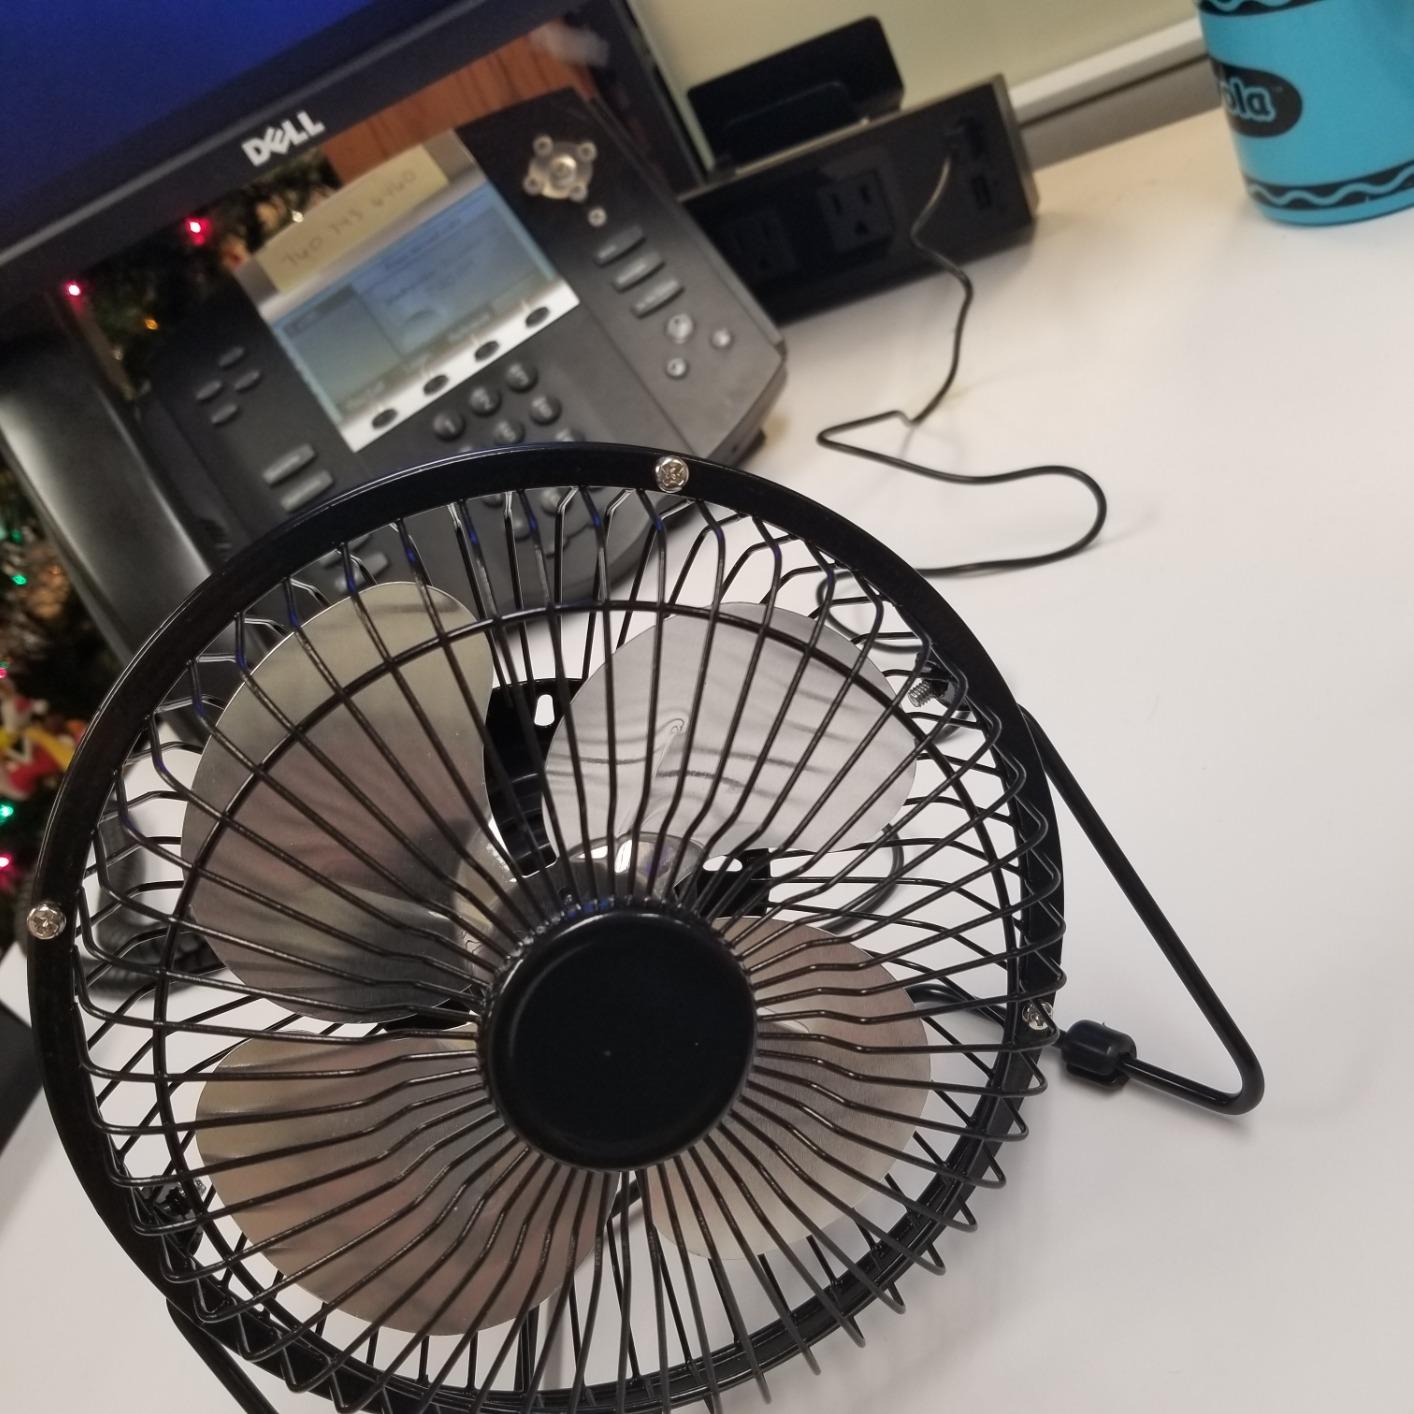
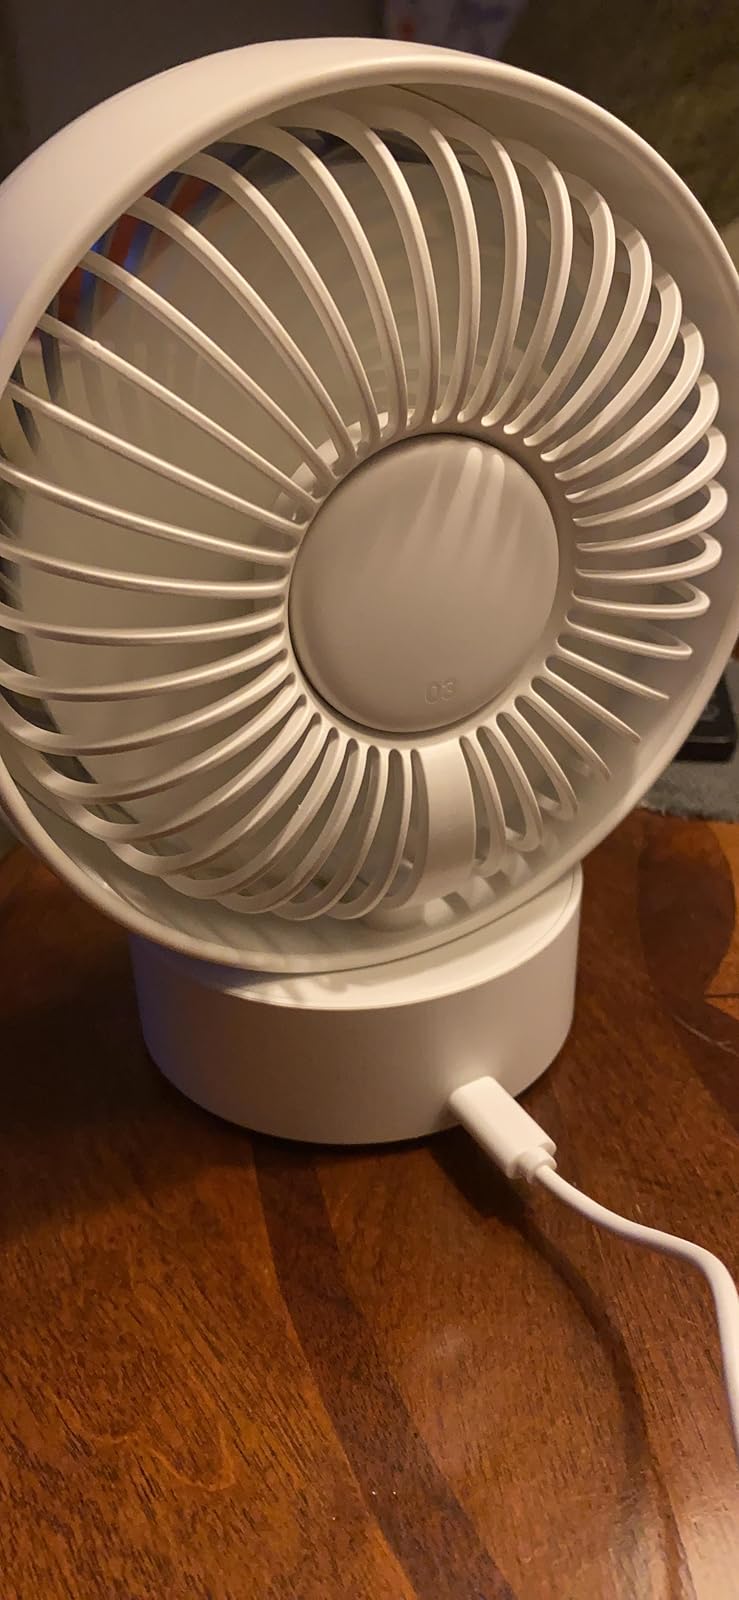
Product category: fan
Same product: no